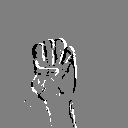
ASL letter: e